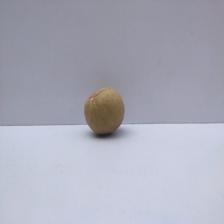
Size: Small